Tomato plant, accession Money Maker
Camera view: tilt-top (135 deg); turntable rotation: 0 degrees
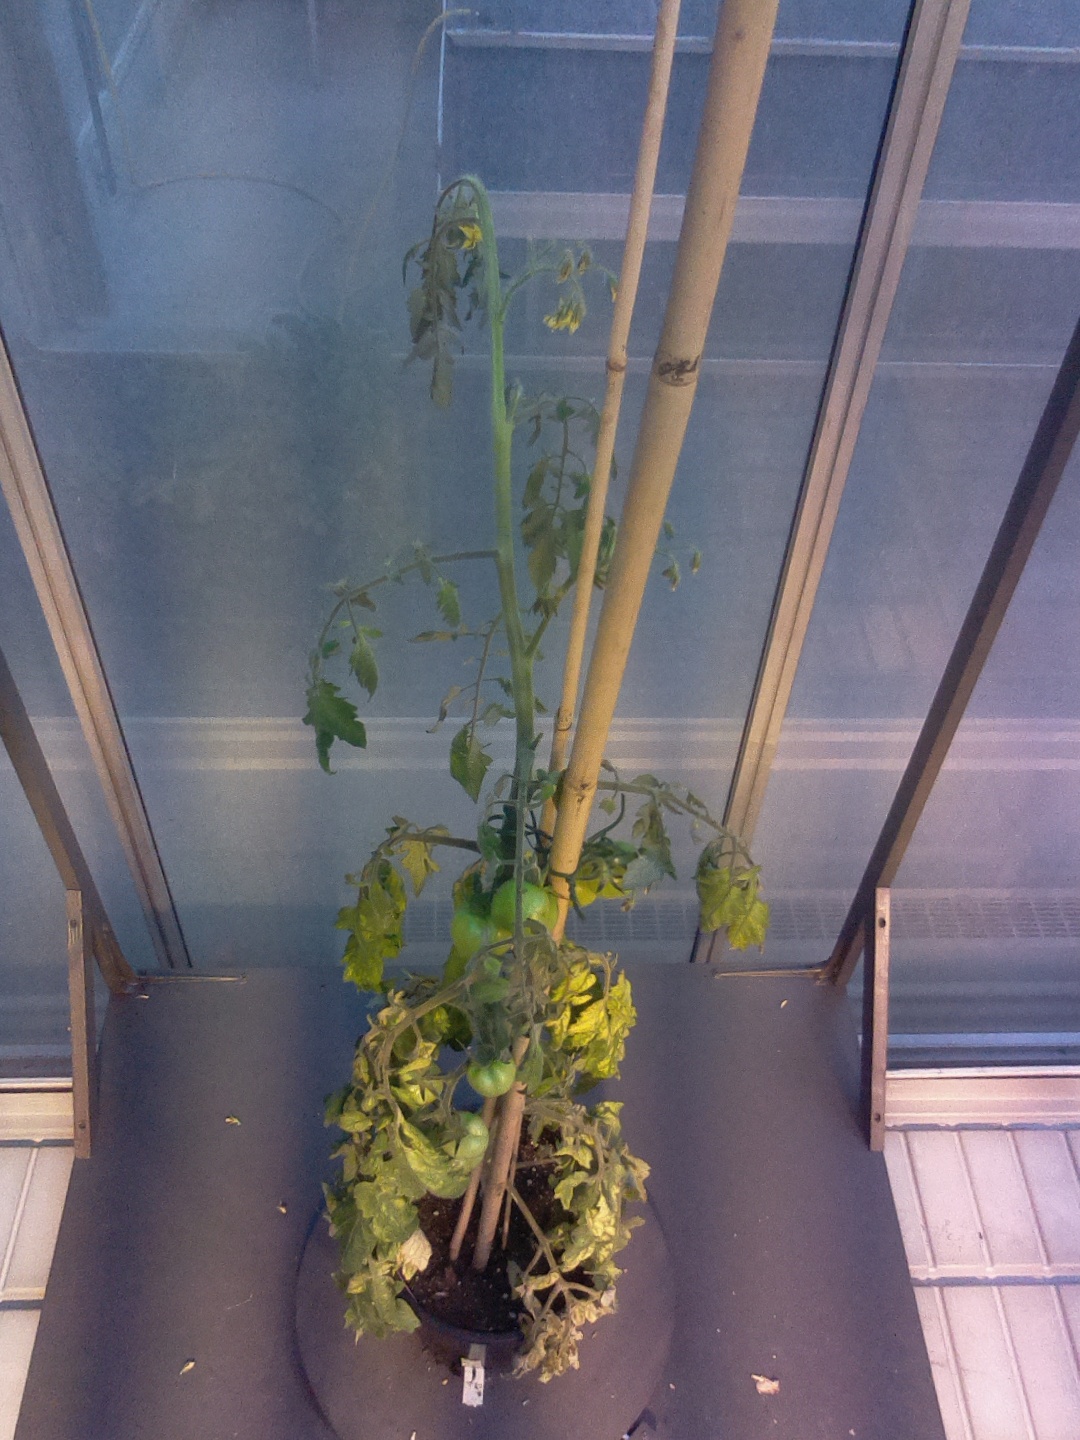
BBCH growth stage 76: 60%-70% of final fruit size